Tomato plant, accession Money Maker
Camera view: bottom (45 deg); turntable rotation: 180 degrees
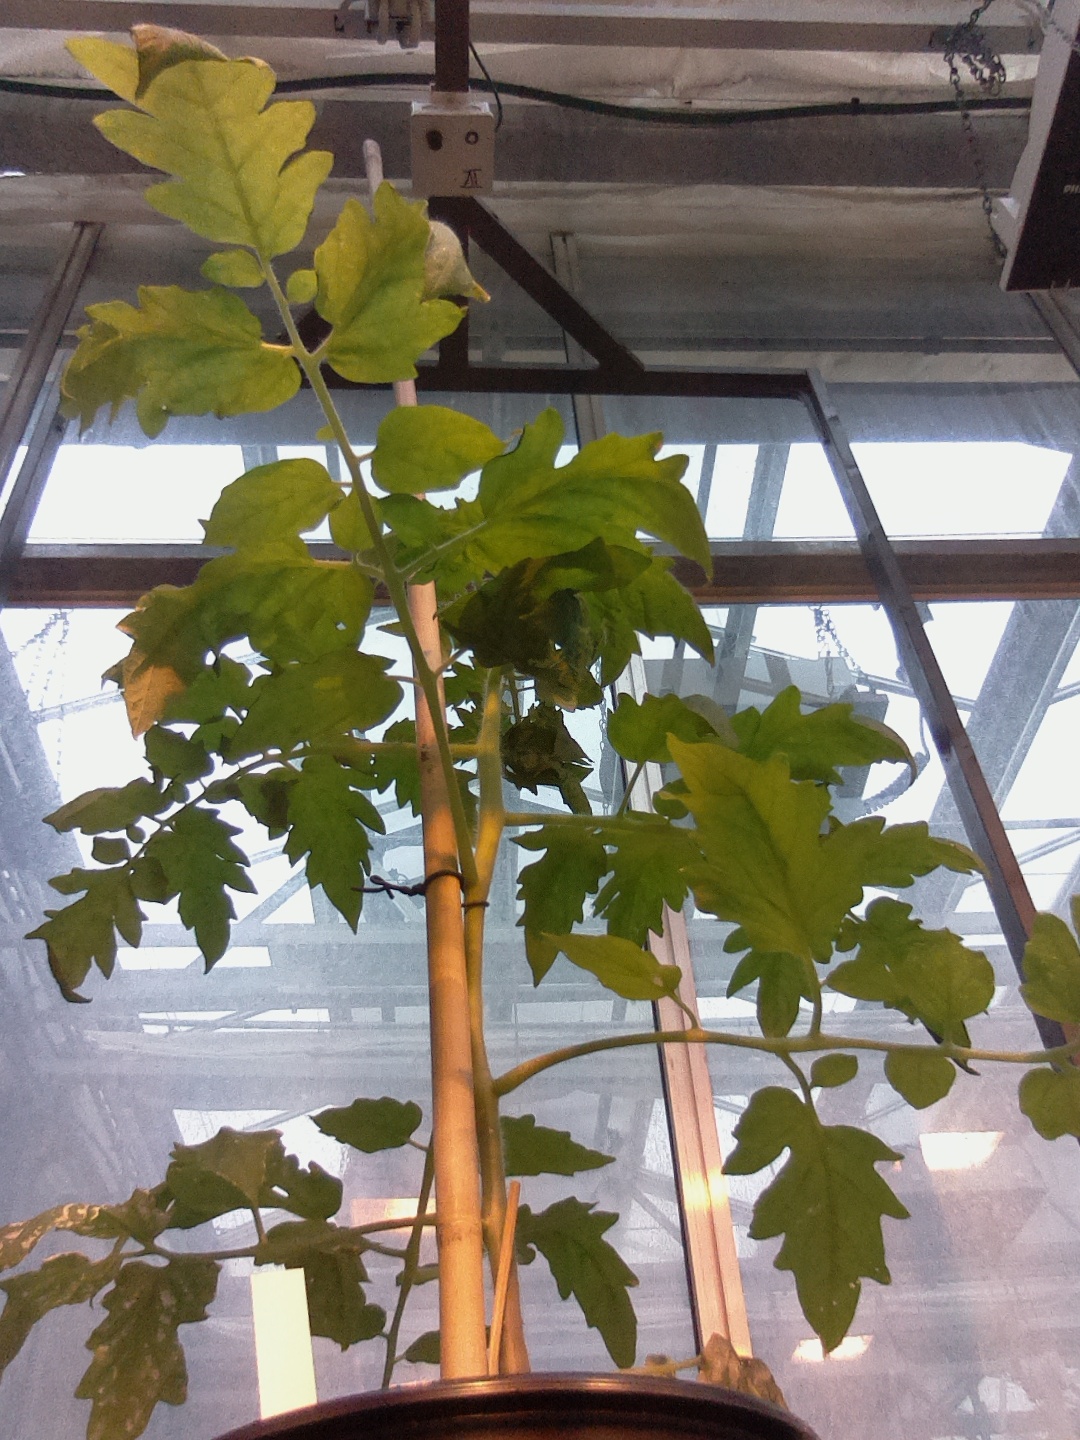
BBCH growth stage 51: First inflorence visible, visible closed flower bud